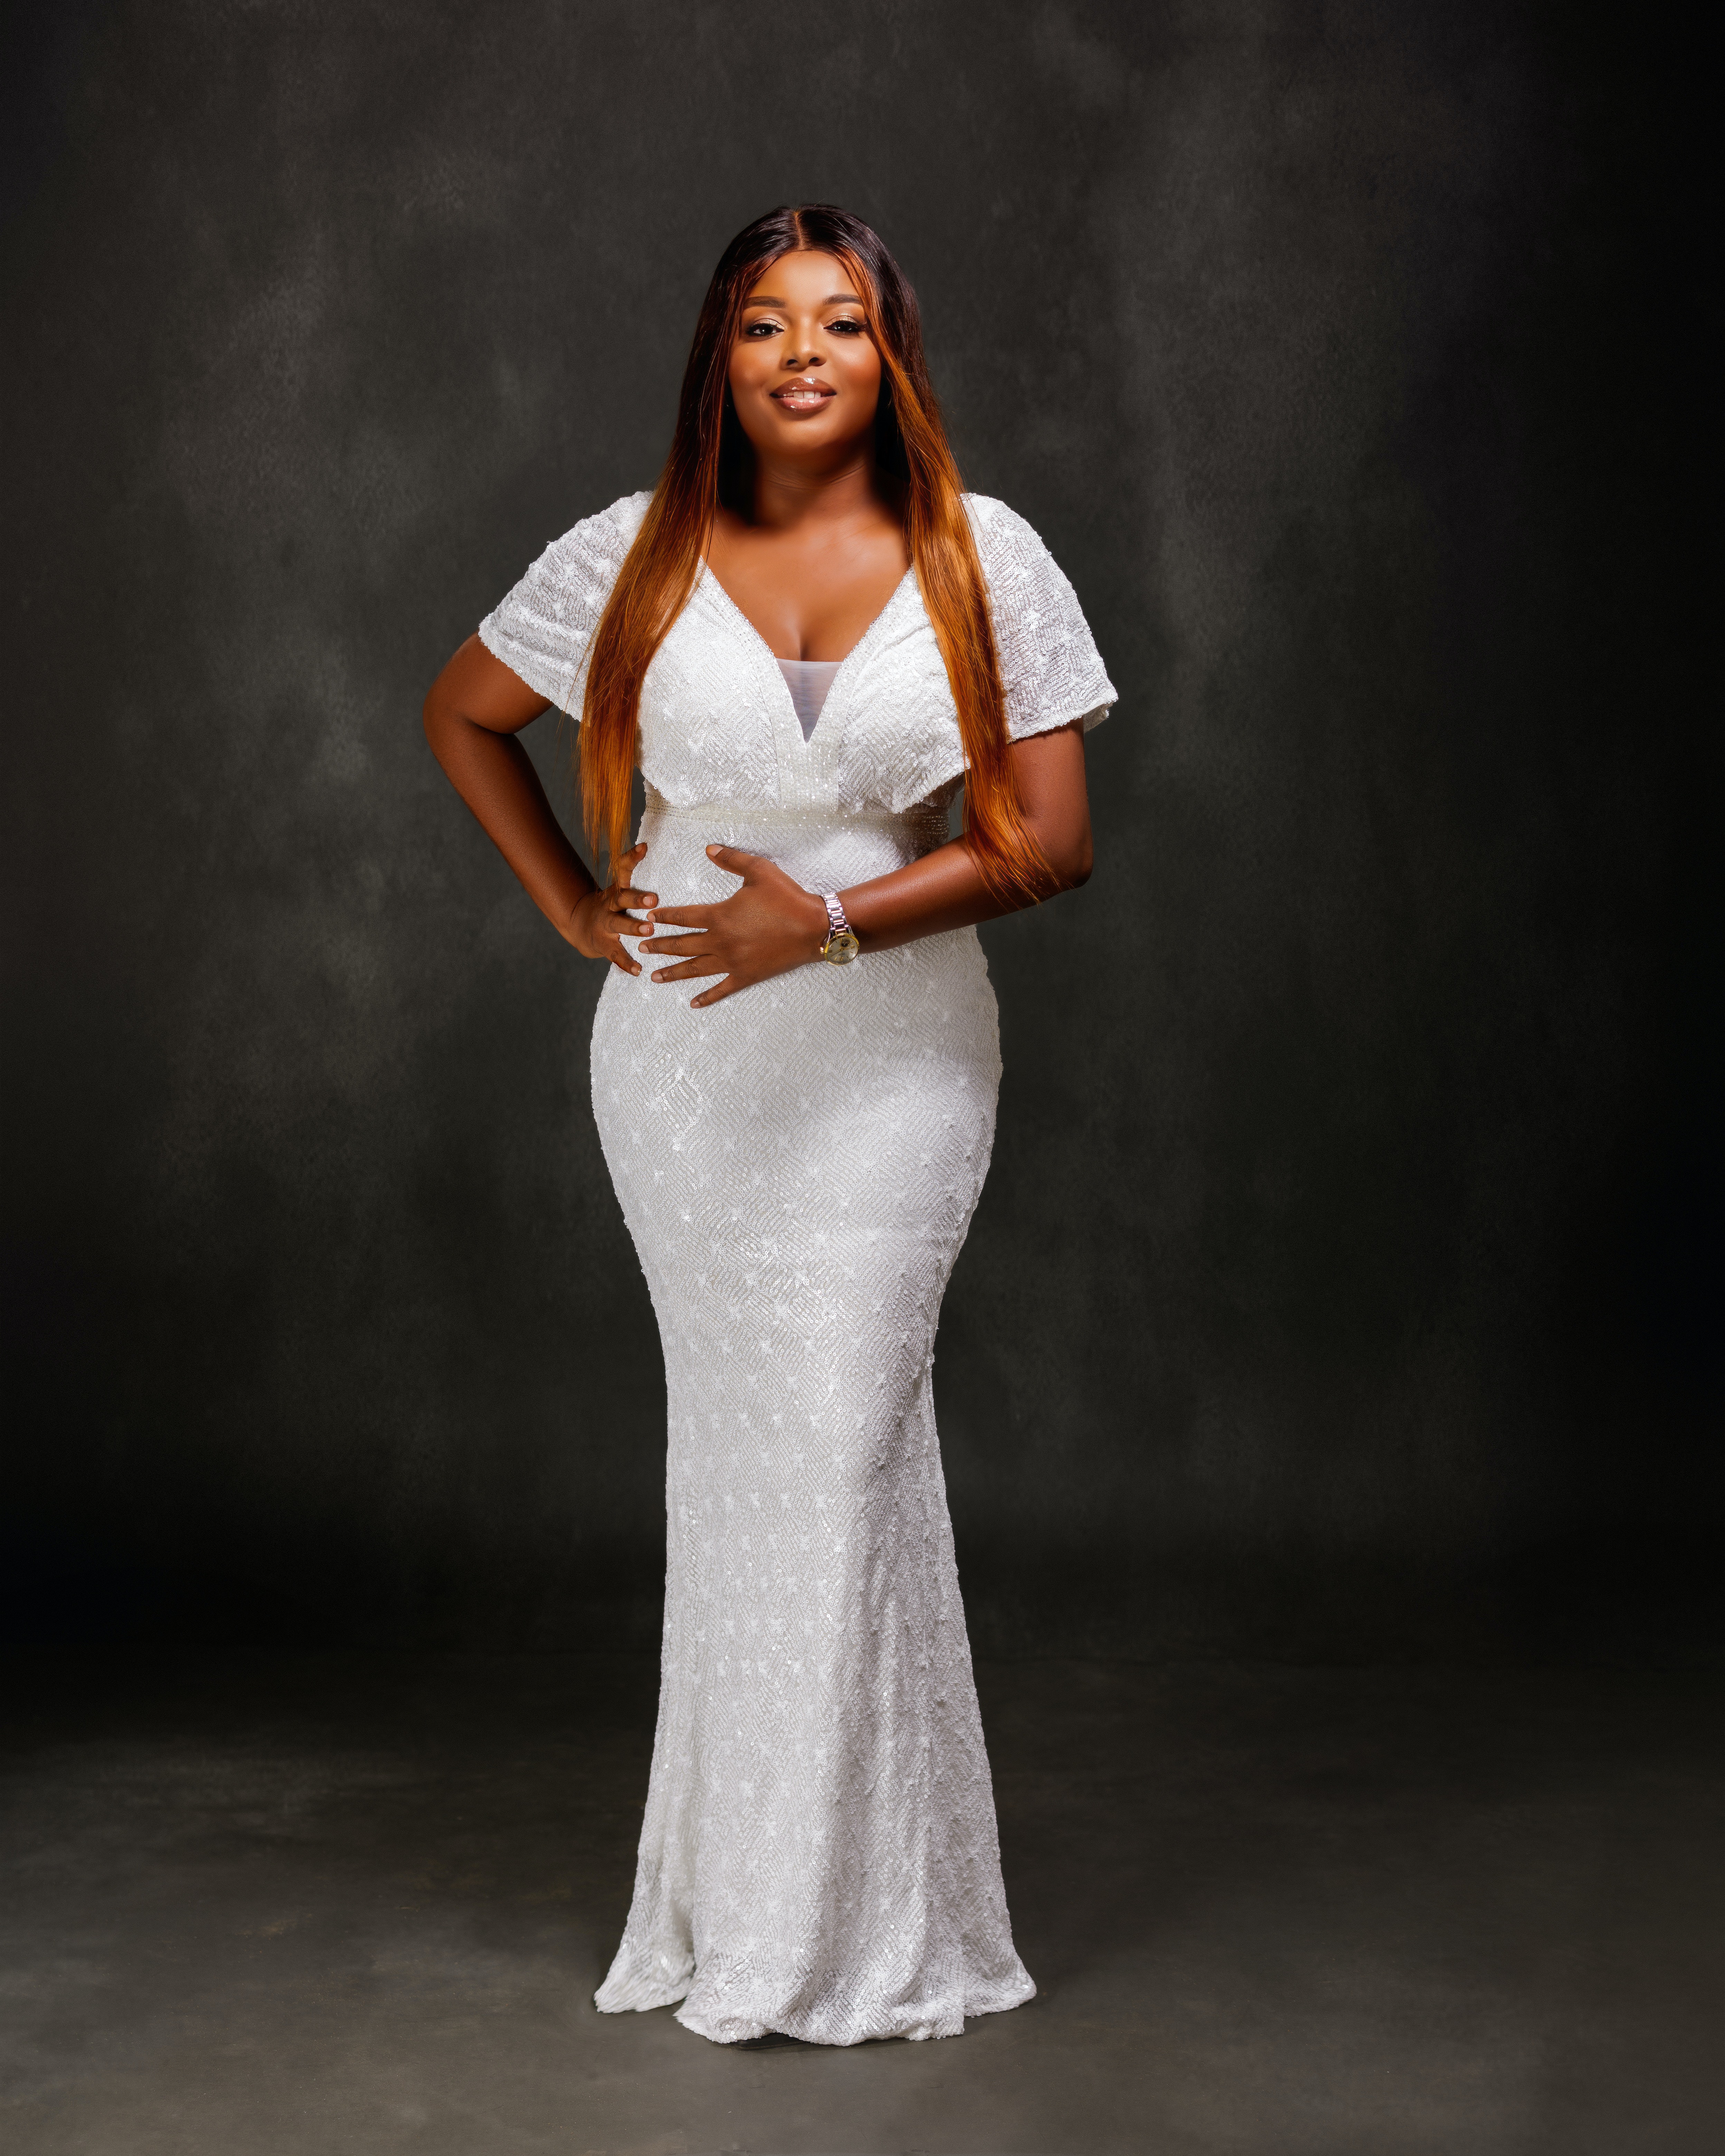
woman, smile, flash photography, neck, sleeve, waist, gesture, One piece garment, fashion design, knee, trunk, elbow, thigh, formal wear, fashion model, jewellery, human leg, happy, abdomen, event, sitting, performing arts, portrait photography, sportswear, high heels, sandal, costume, photo shoot, belt, t shirt, necklace